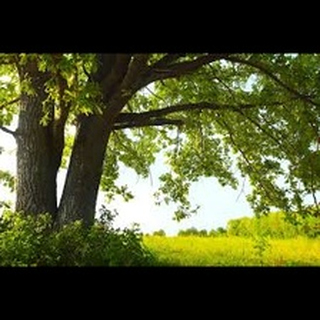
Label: wheat_common_root_rot